Mandeure

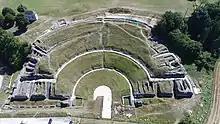
Roman theater of Mandeure

Mandeure was a Roman town called Epamanduodurum. It reached its apogee in the 2nd century. The Roman theater was one of the largest in Gaul, measuring 142 m with four levels of seats that could seat 12,000 to 15,000 spectators. Free guided tours are available by contacting the mayor's office.